Jean-François Batellier

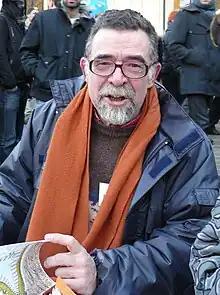
Jean-François Batellier, 2009

Jean-François Batellier (born 1947 in Paris) is an independent "political" (in the broadest sense) cartoonist. He works in the dazibao style, frequently exhibiting his drawings on the streets. He has had many court cases concerned with the legality of so exhibiting his work. Several volumes of drawings have been published. His themes are existential questions, repression, consumption, alienation, loneliness, and high-tech living, to mention but a few.